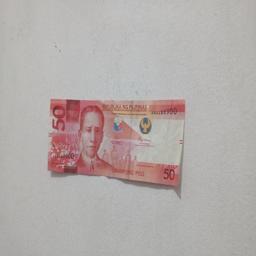
Label: 50_Front